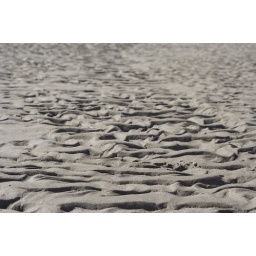
ripples left in the sand from the water at the goleta slough